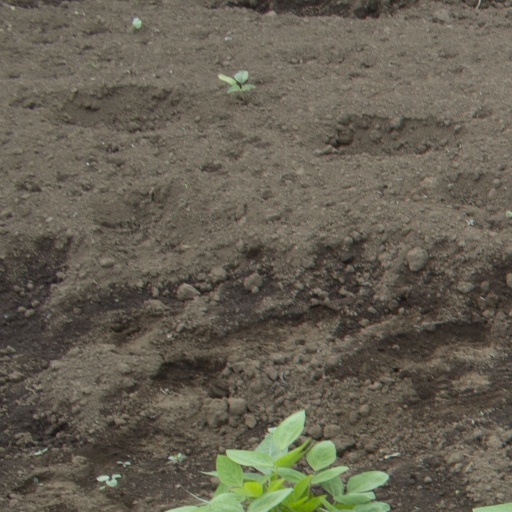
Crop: soybean